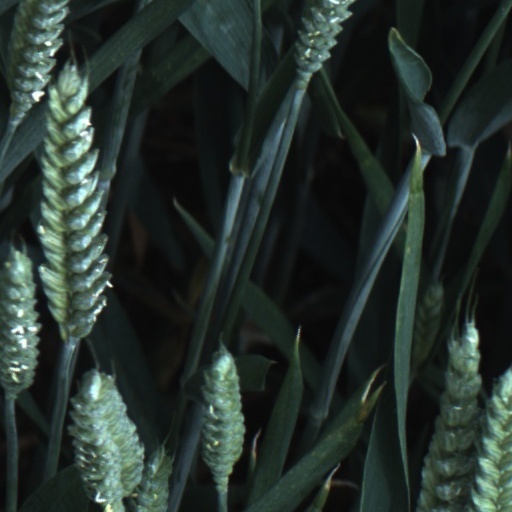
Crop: wheat